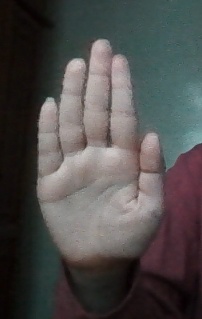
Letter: seen